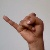
The image shows a hand gesture representing the letter 'J' in Indian Sign Language.